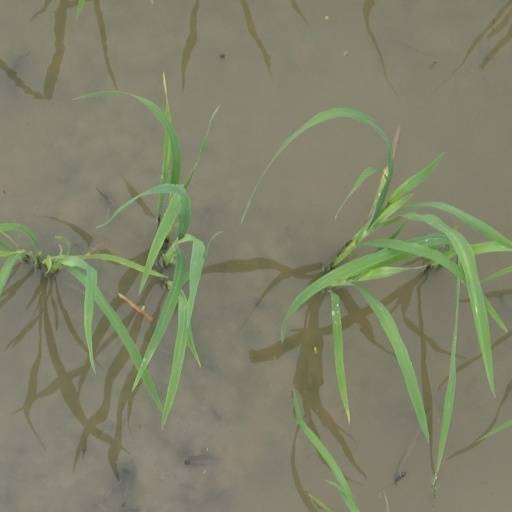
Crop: rice